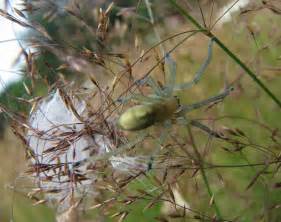
Label: ragno